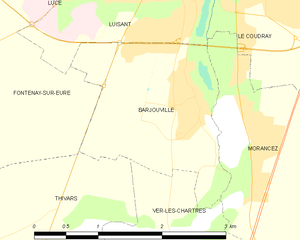
Carte de Barjouville et des communes limitrophes.
Barjouville est une commune française située dans le département d'Eure-et-Loir de la région Centre-Val de Loire.